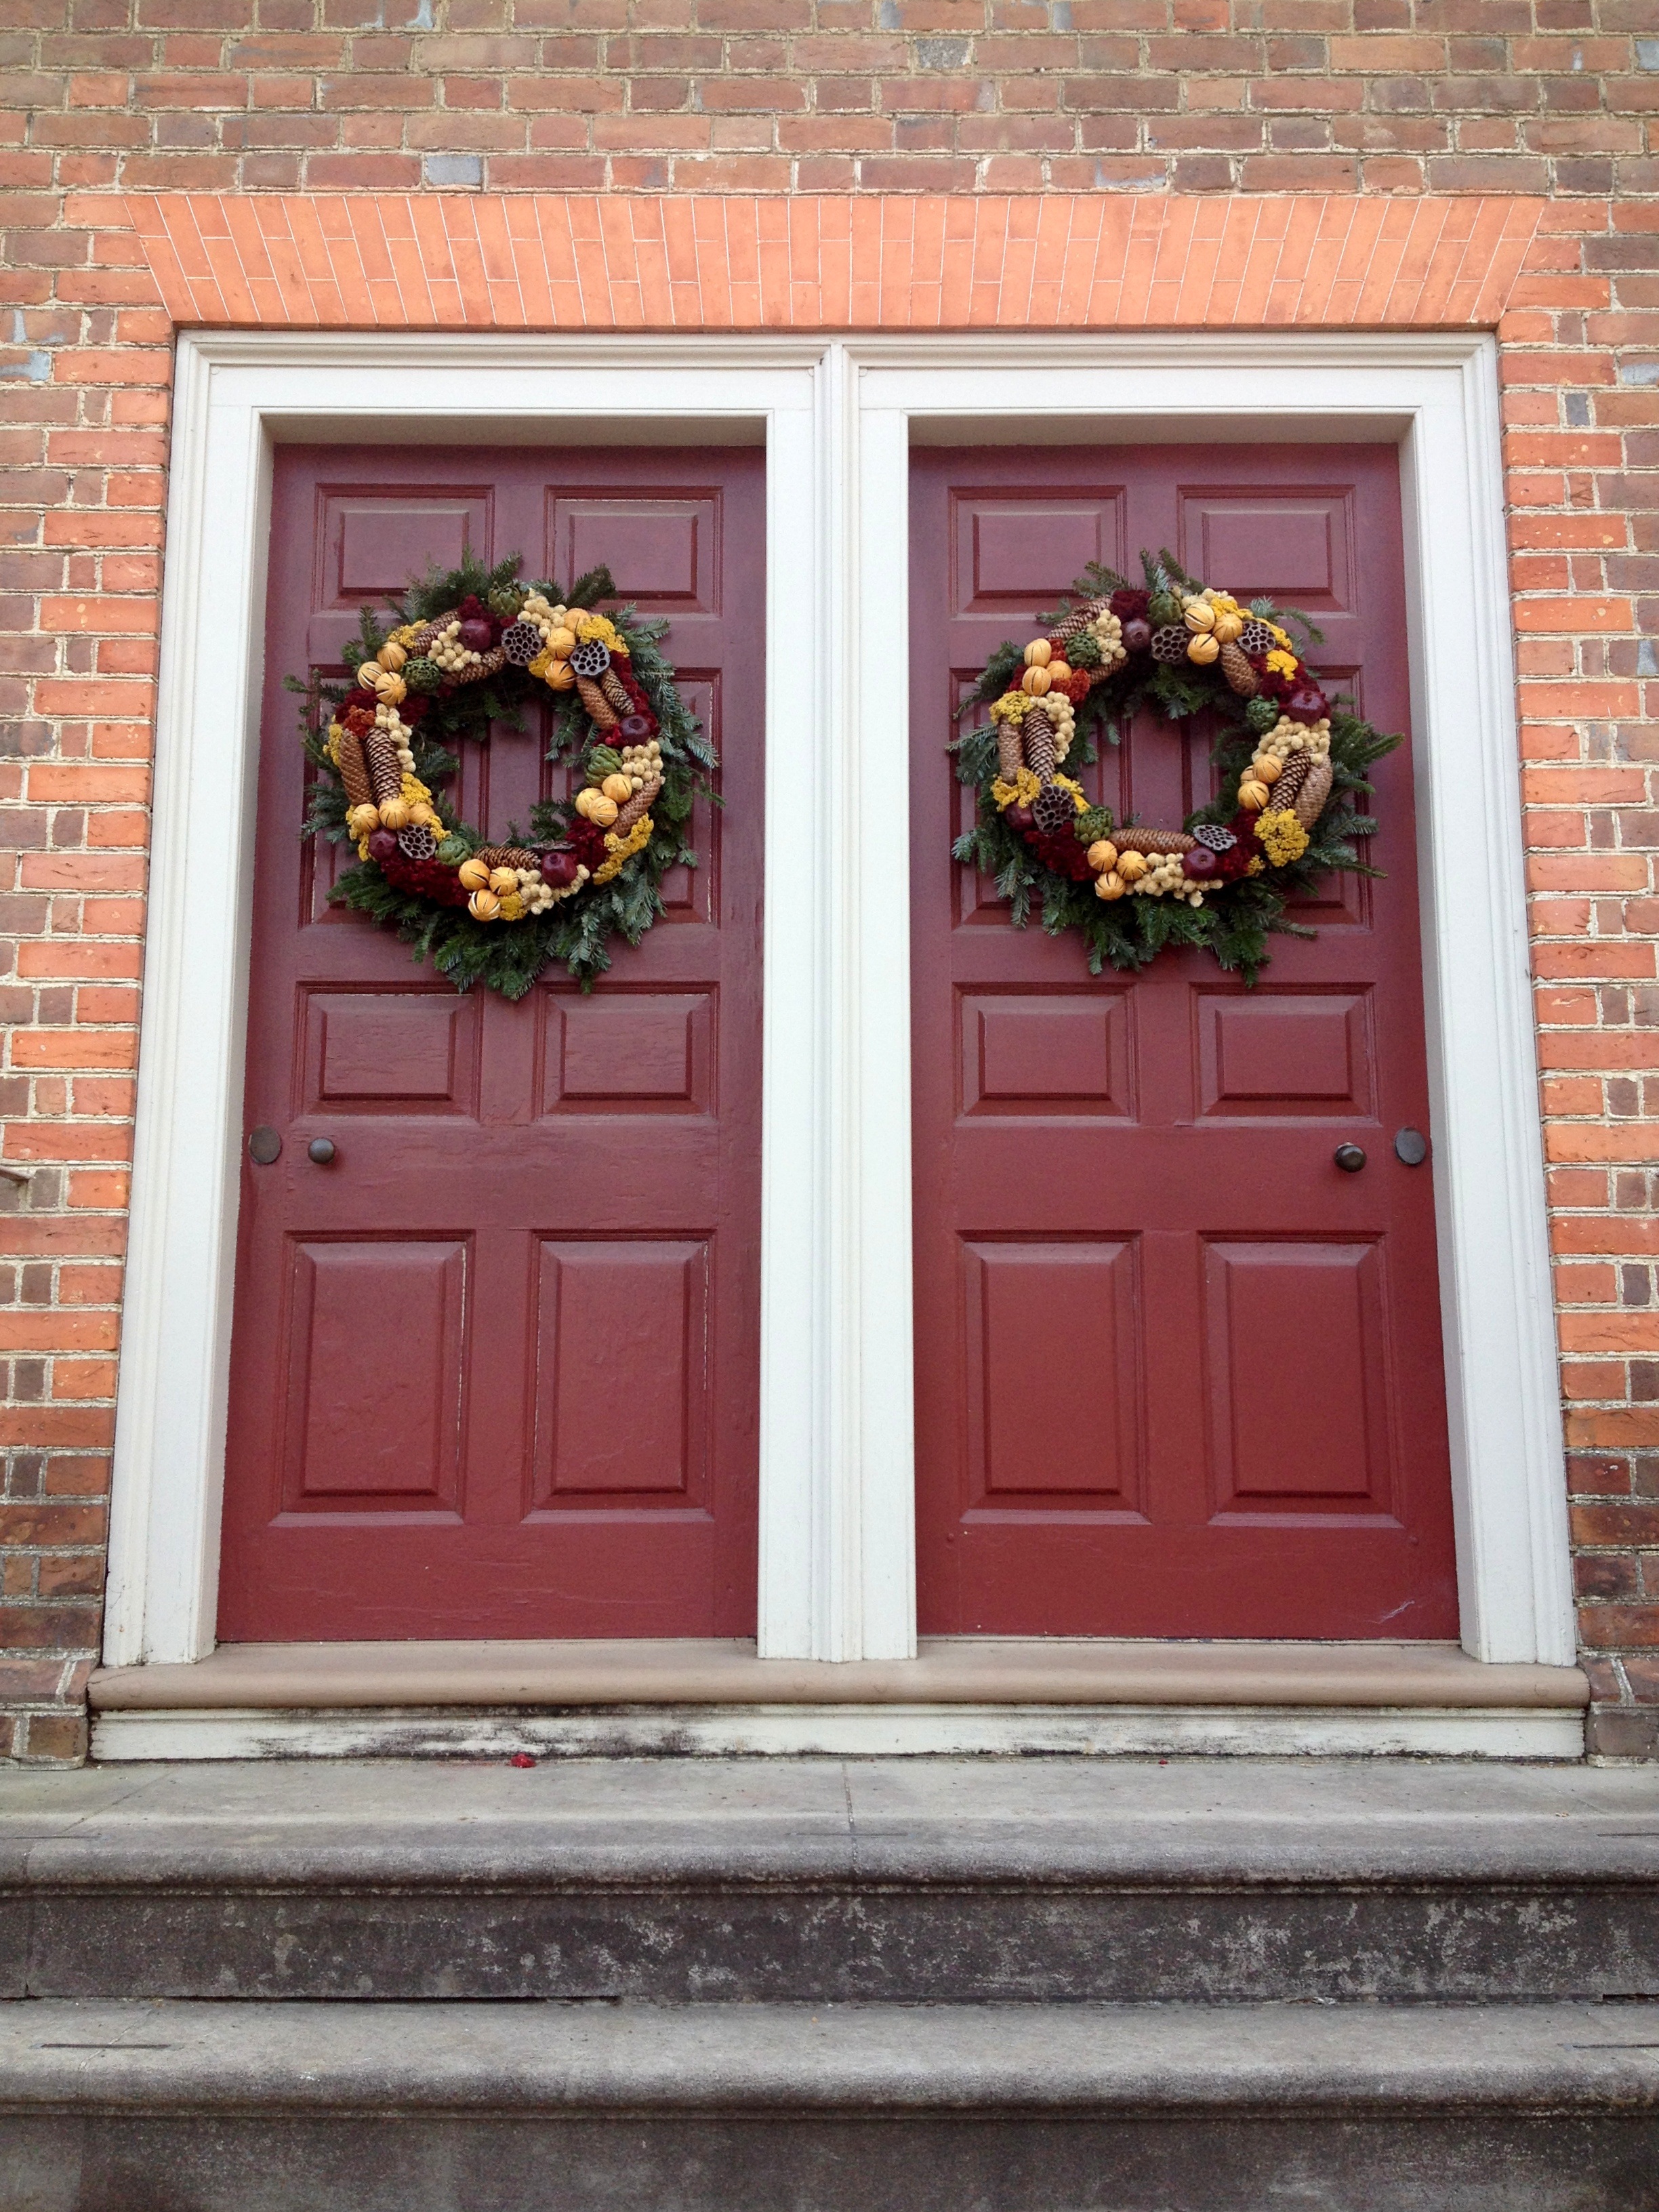
wood, window, rustic, decoration, red, holiday, facade, christmas, door, season, wreath, seasonal, doors, traditional, merry, sash window